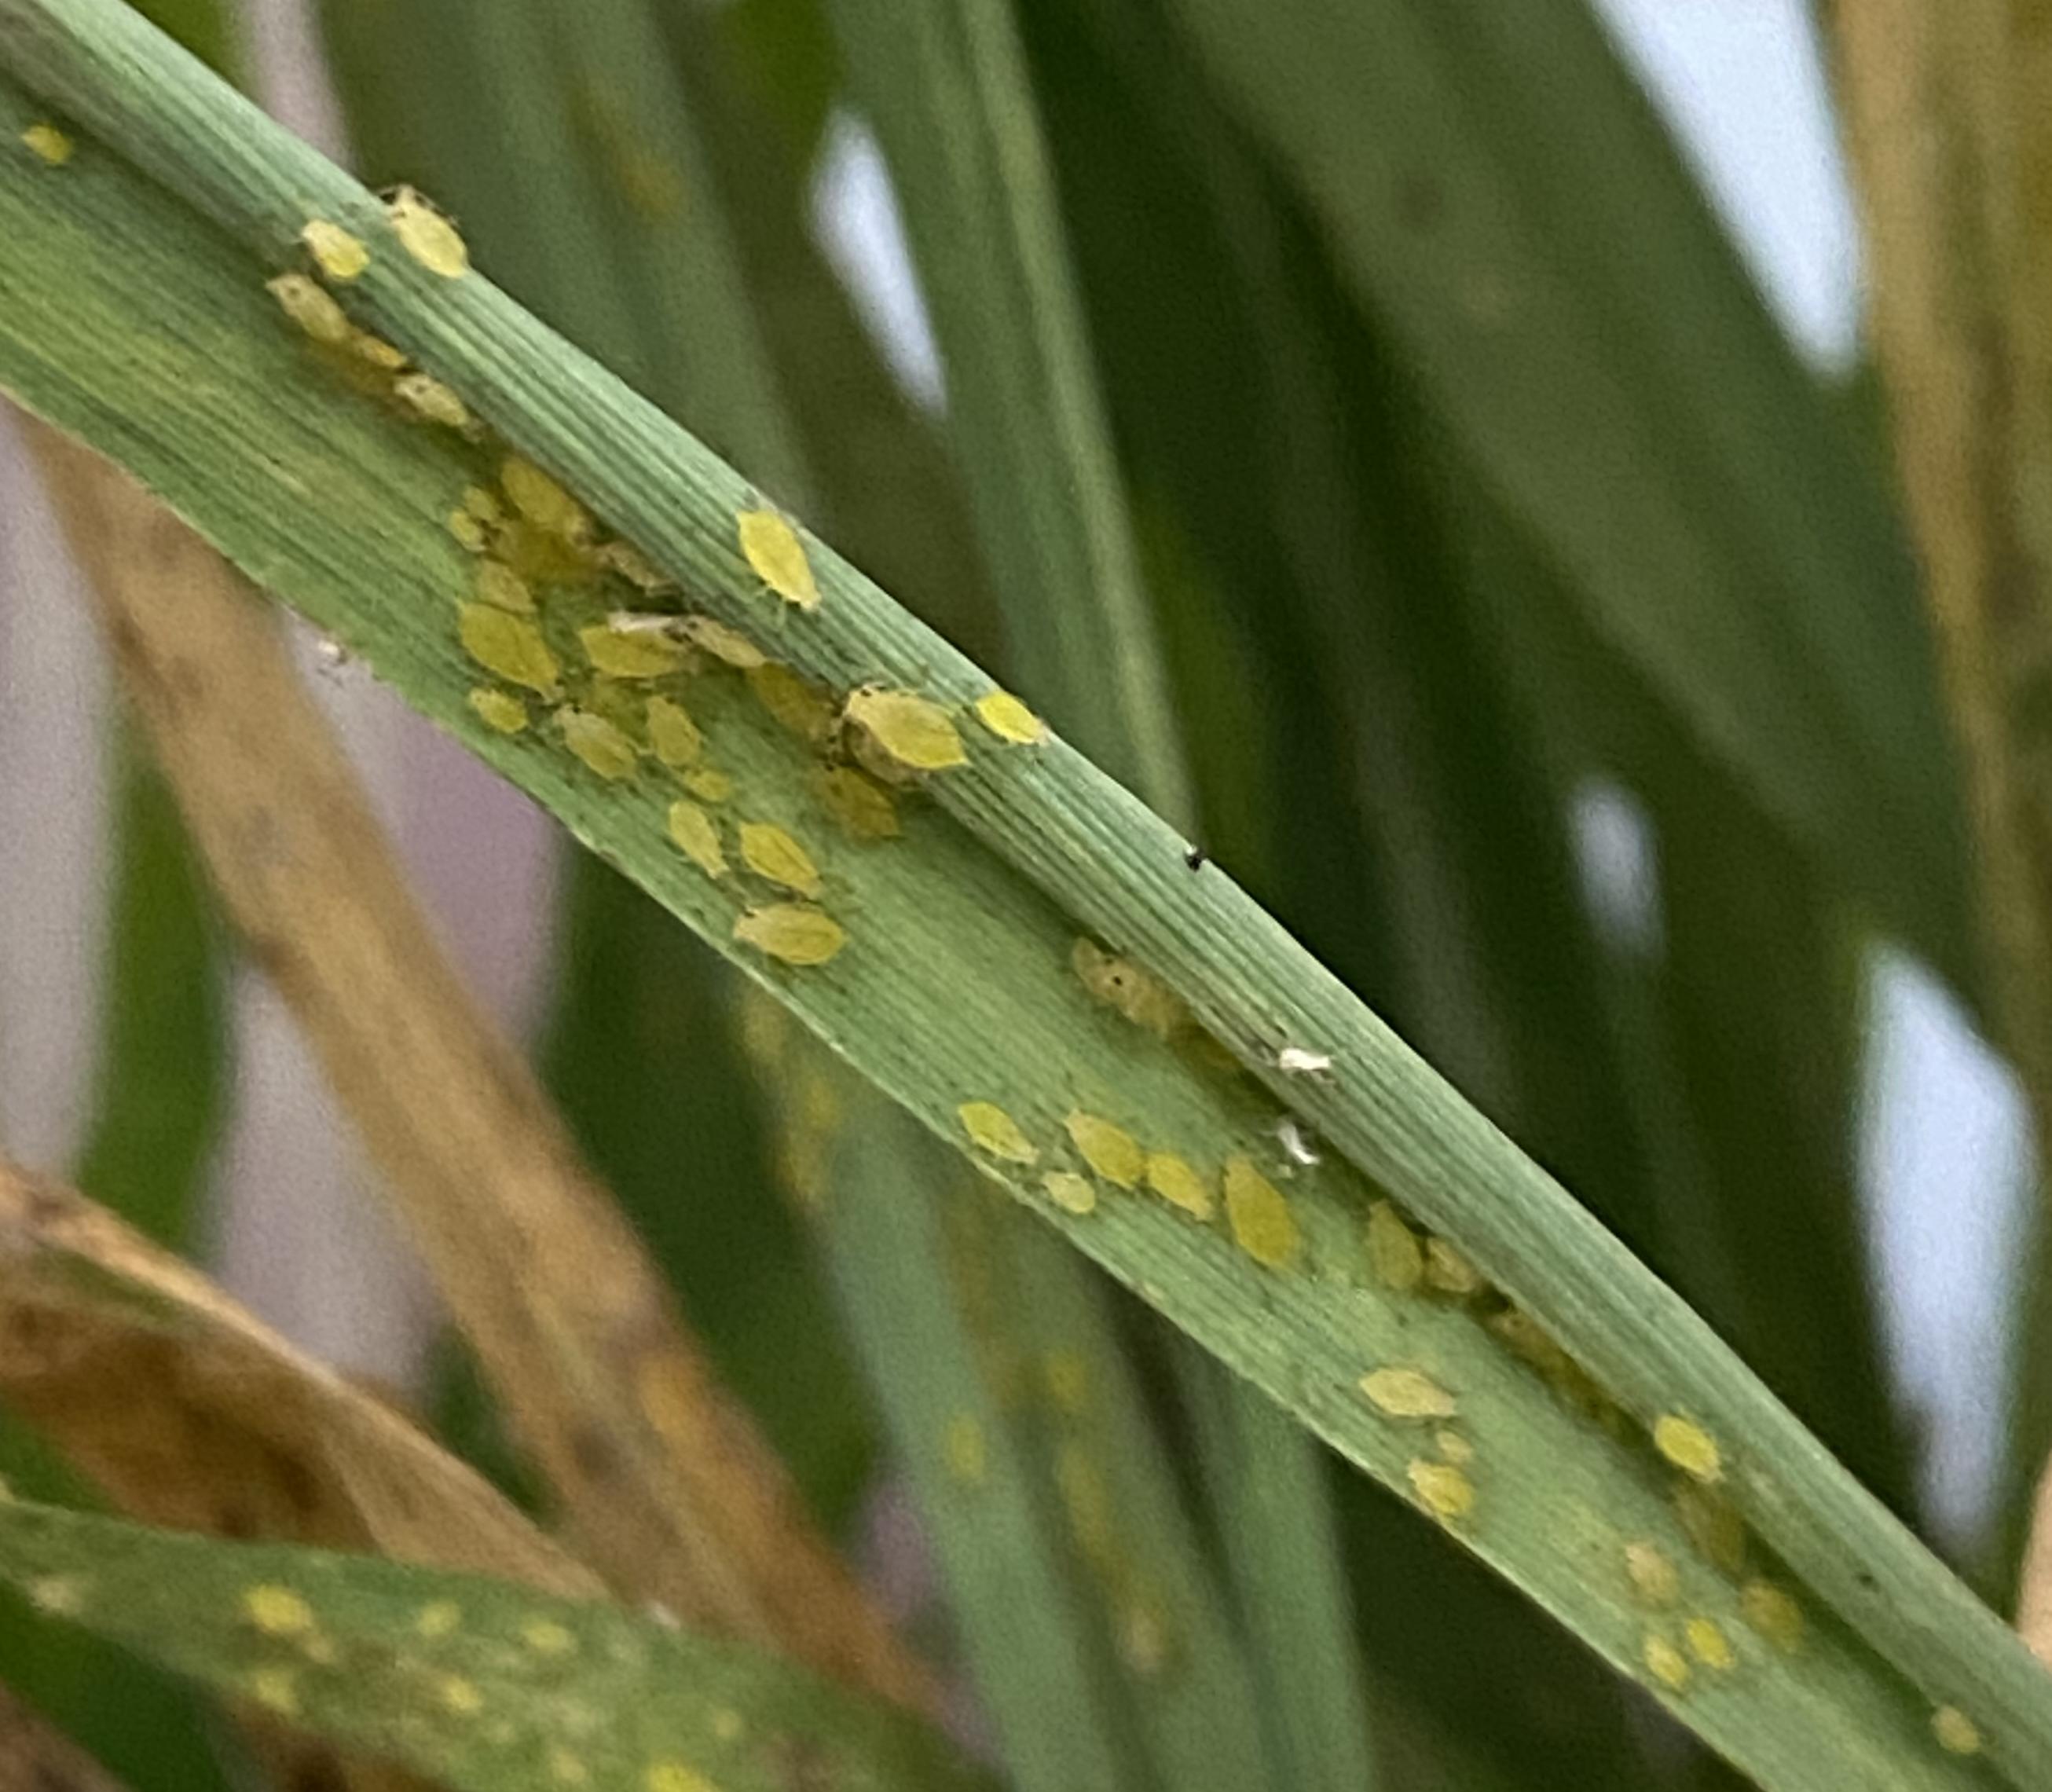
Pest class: cereal_grass_aphid